Persecution of Jehovah's Witnesses in Nazi Germany

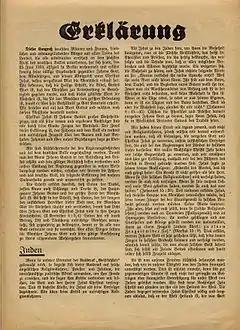
Wilmersdorfer Erklaerung 1933-06-25(page 1)

Jehovah's Witnesses suffered religious persecution in Nazi Germany between 1933 and 1945 after refusing to perform military service, join Nazi organizations, or give allegiance to the Hitler regime. An estimated 10,000 Witnesses were sent to Nazi concentration camps. It is estimated that between 2,000 and 5,000 died in custody, including 250 who were executed. They were the first Christian denomination banned by the Nazi government and the most extensively and intensively persecuted.